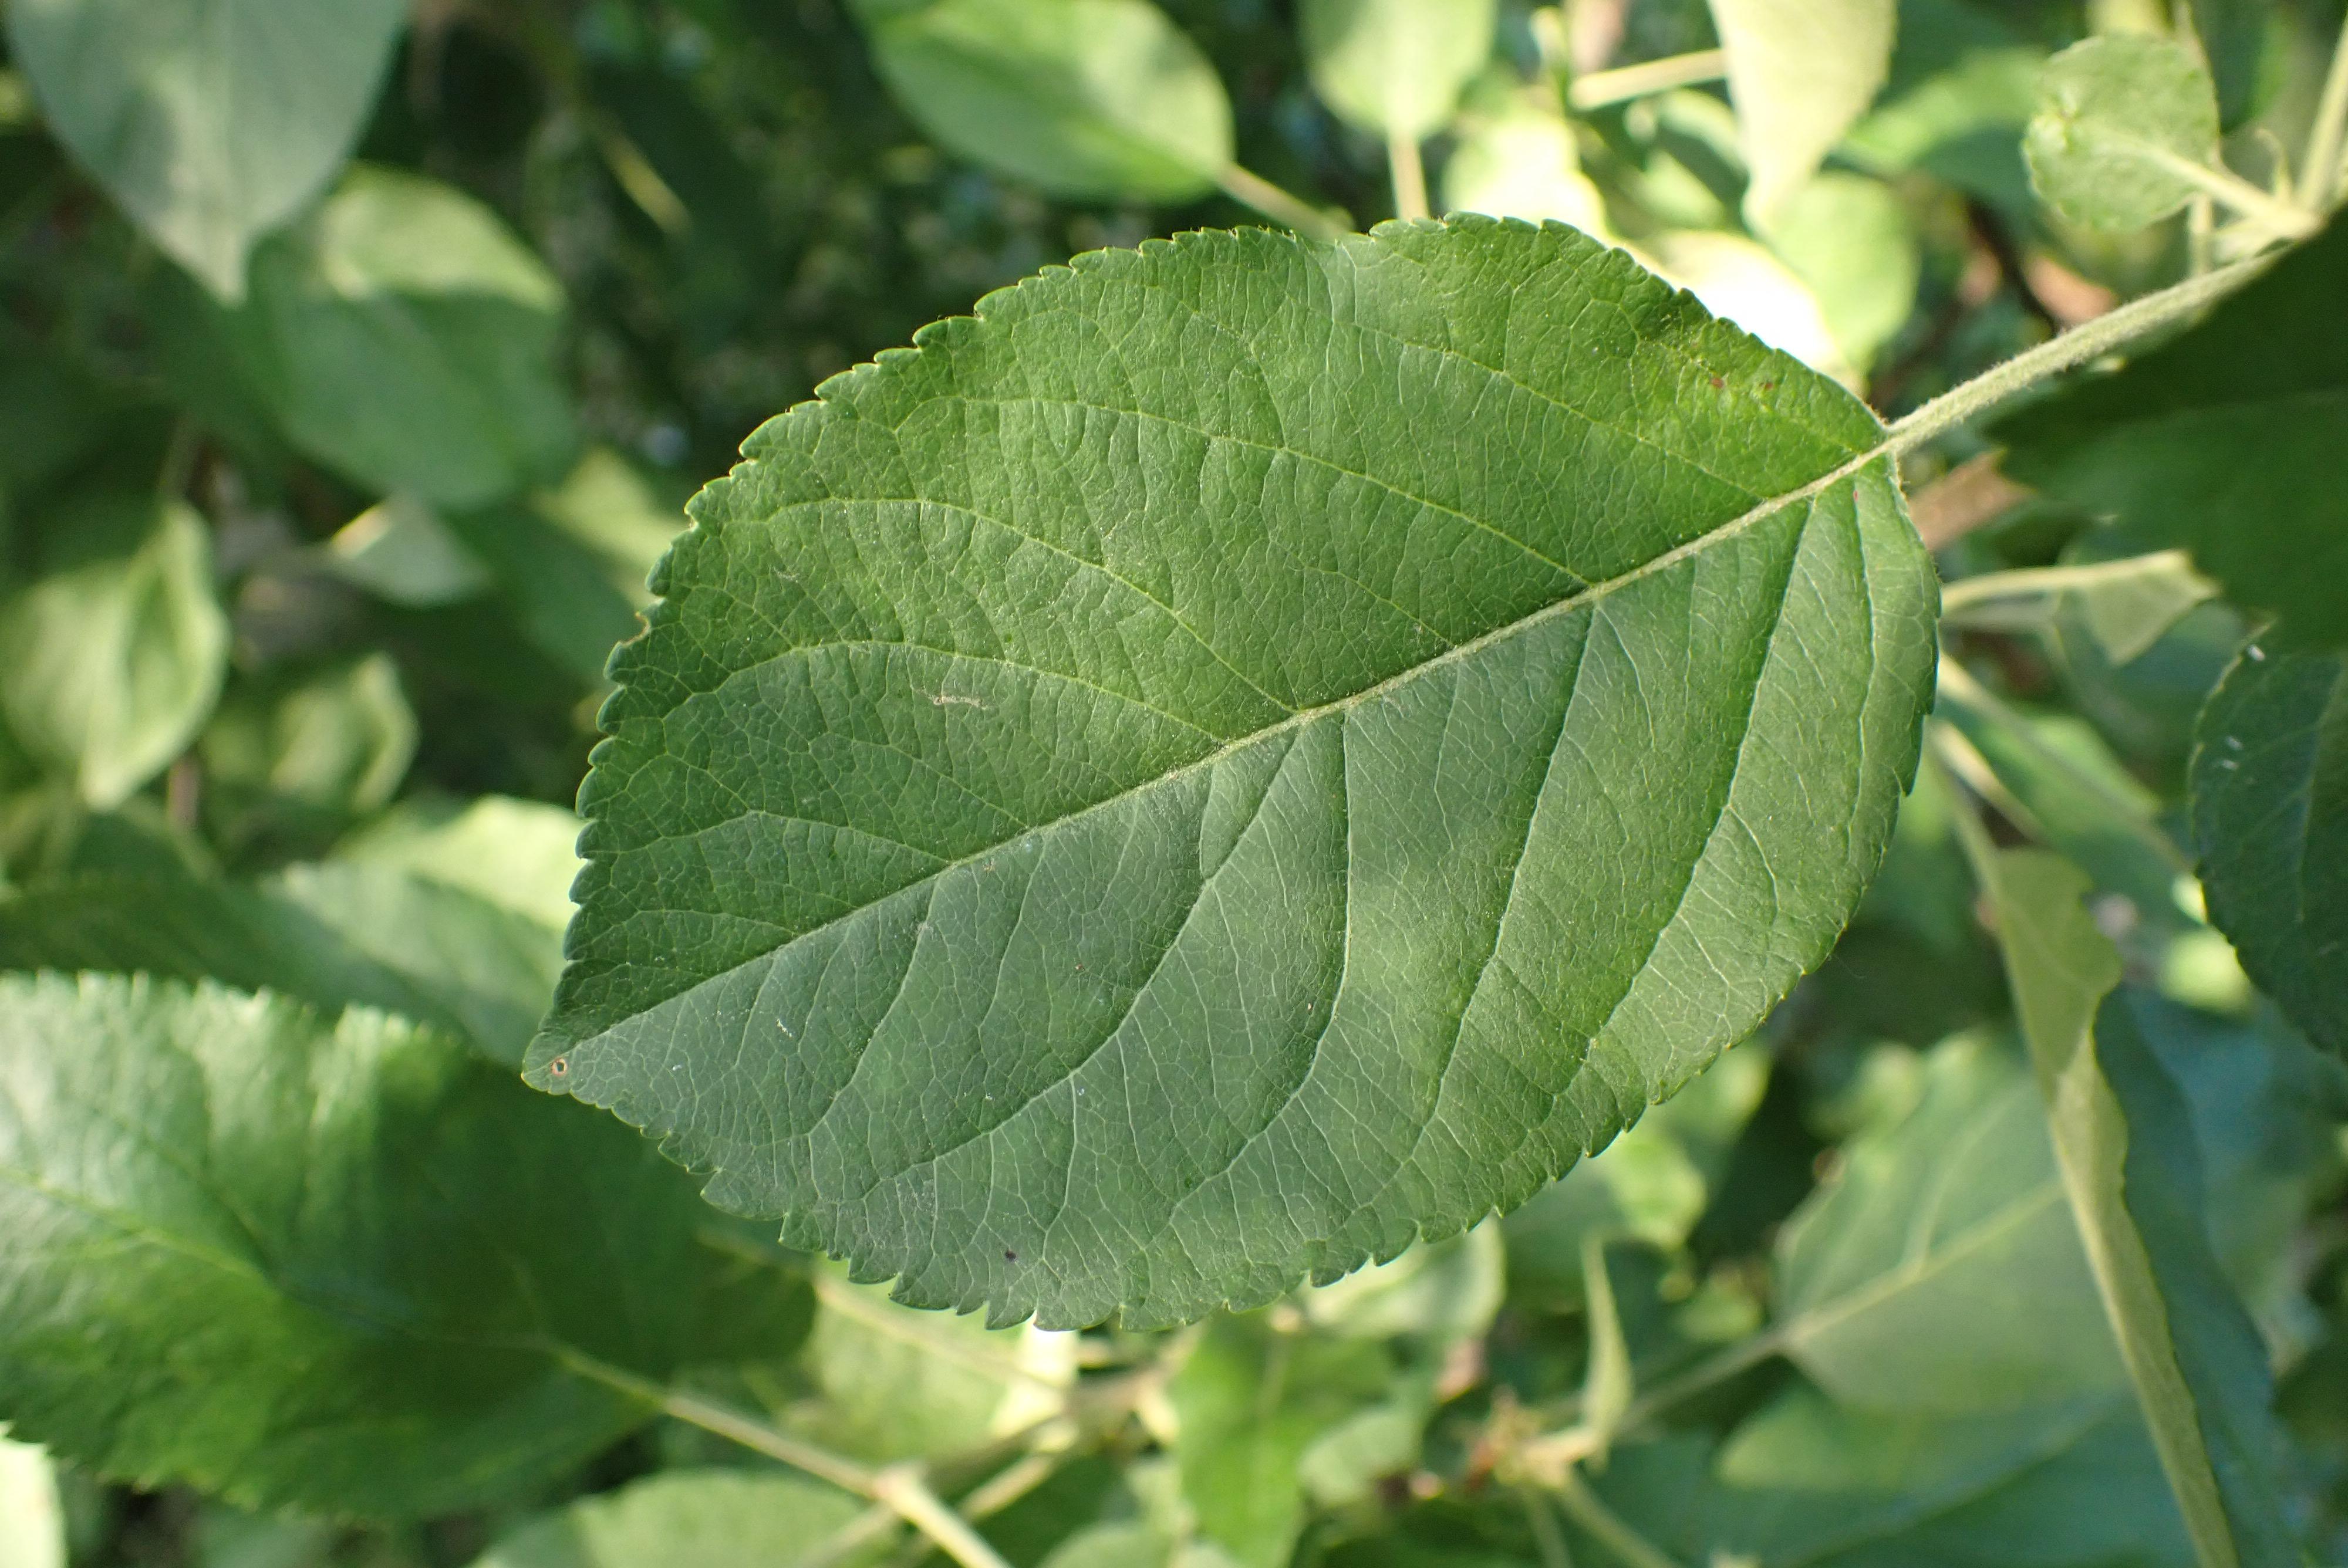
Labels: healthy